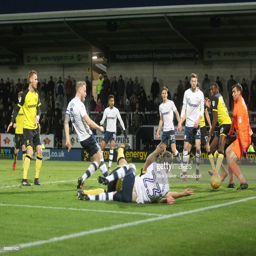
football player scores his sides first goal during the match .